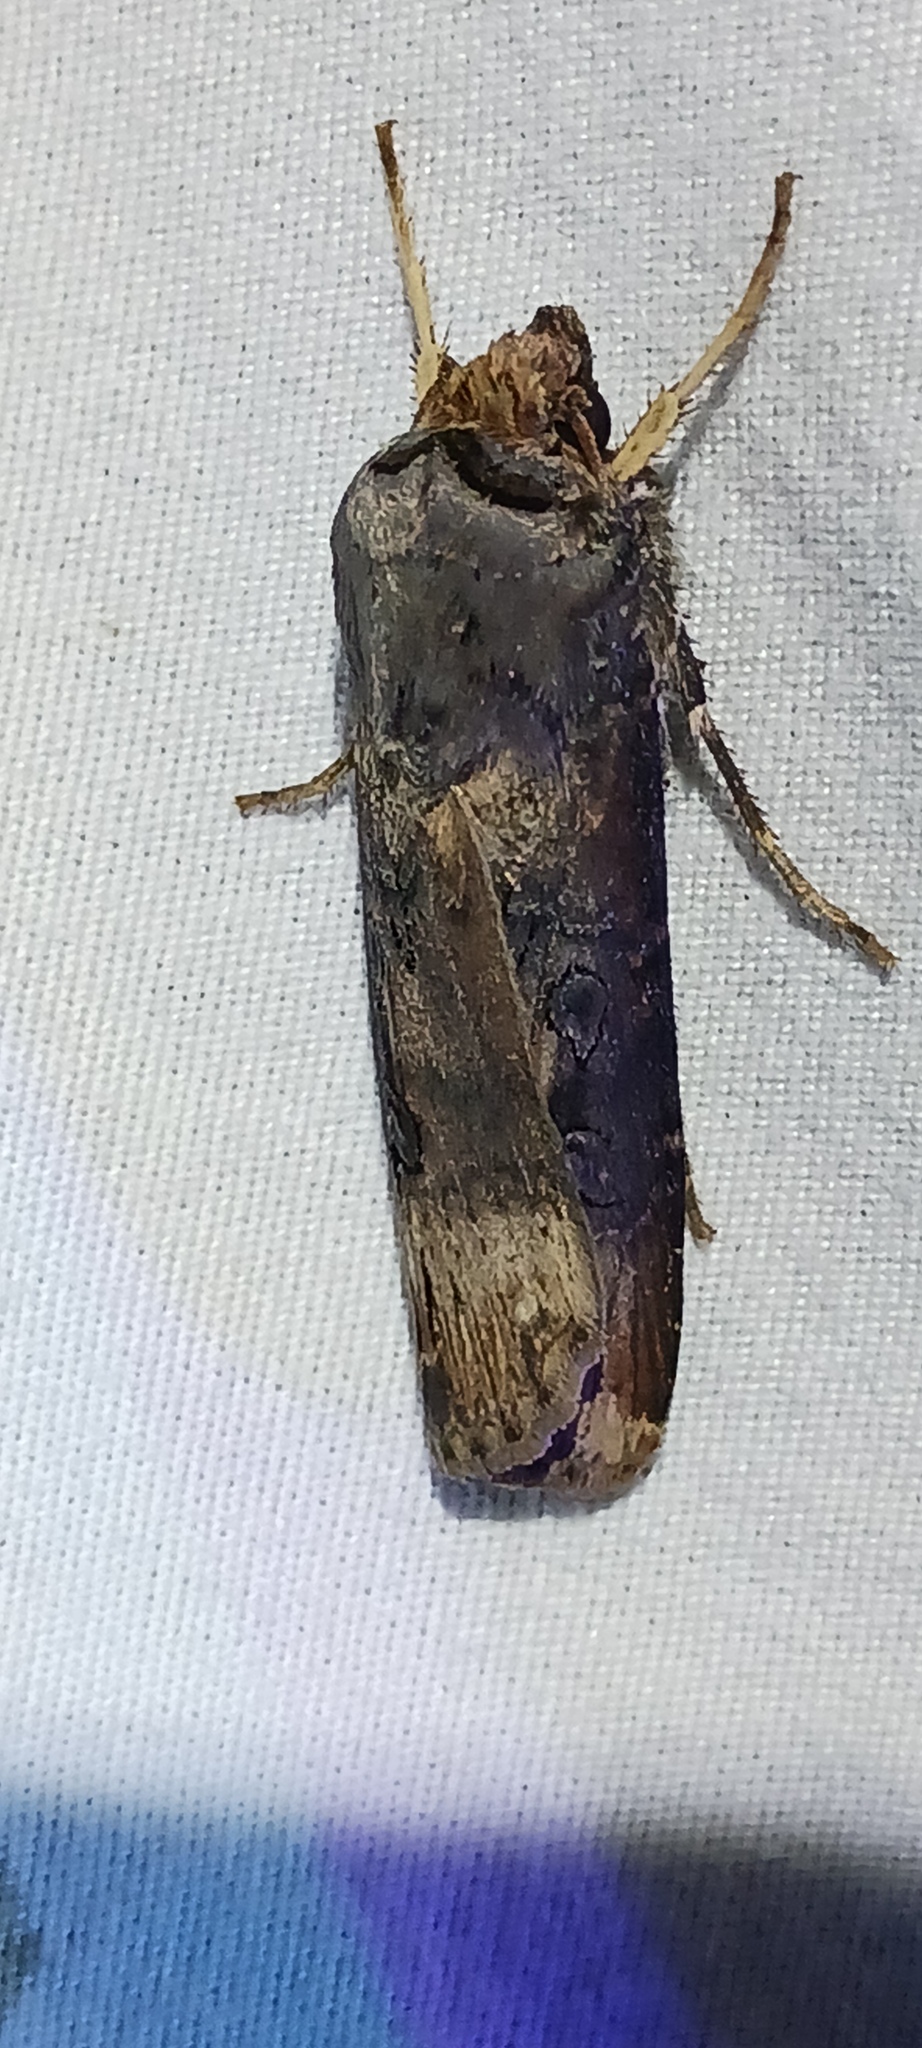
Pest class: cutworms